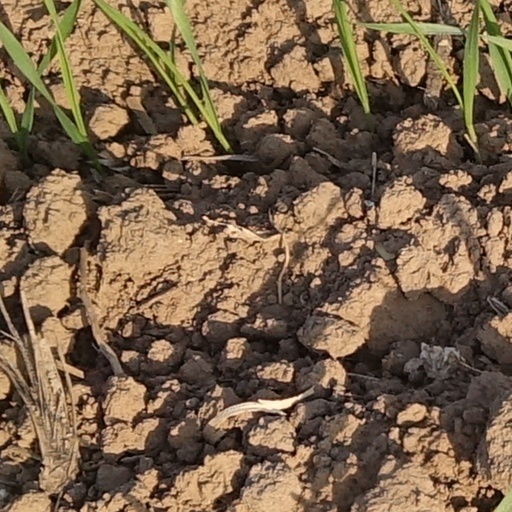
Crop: wheat